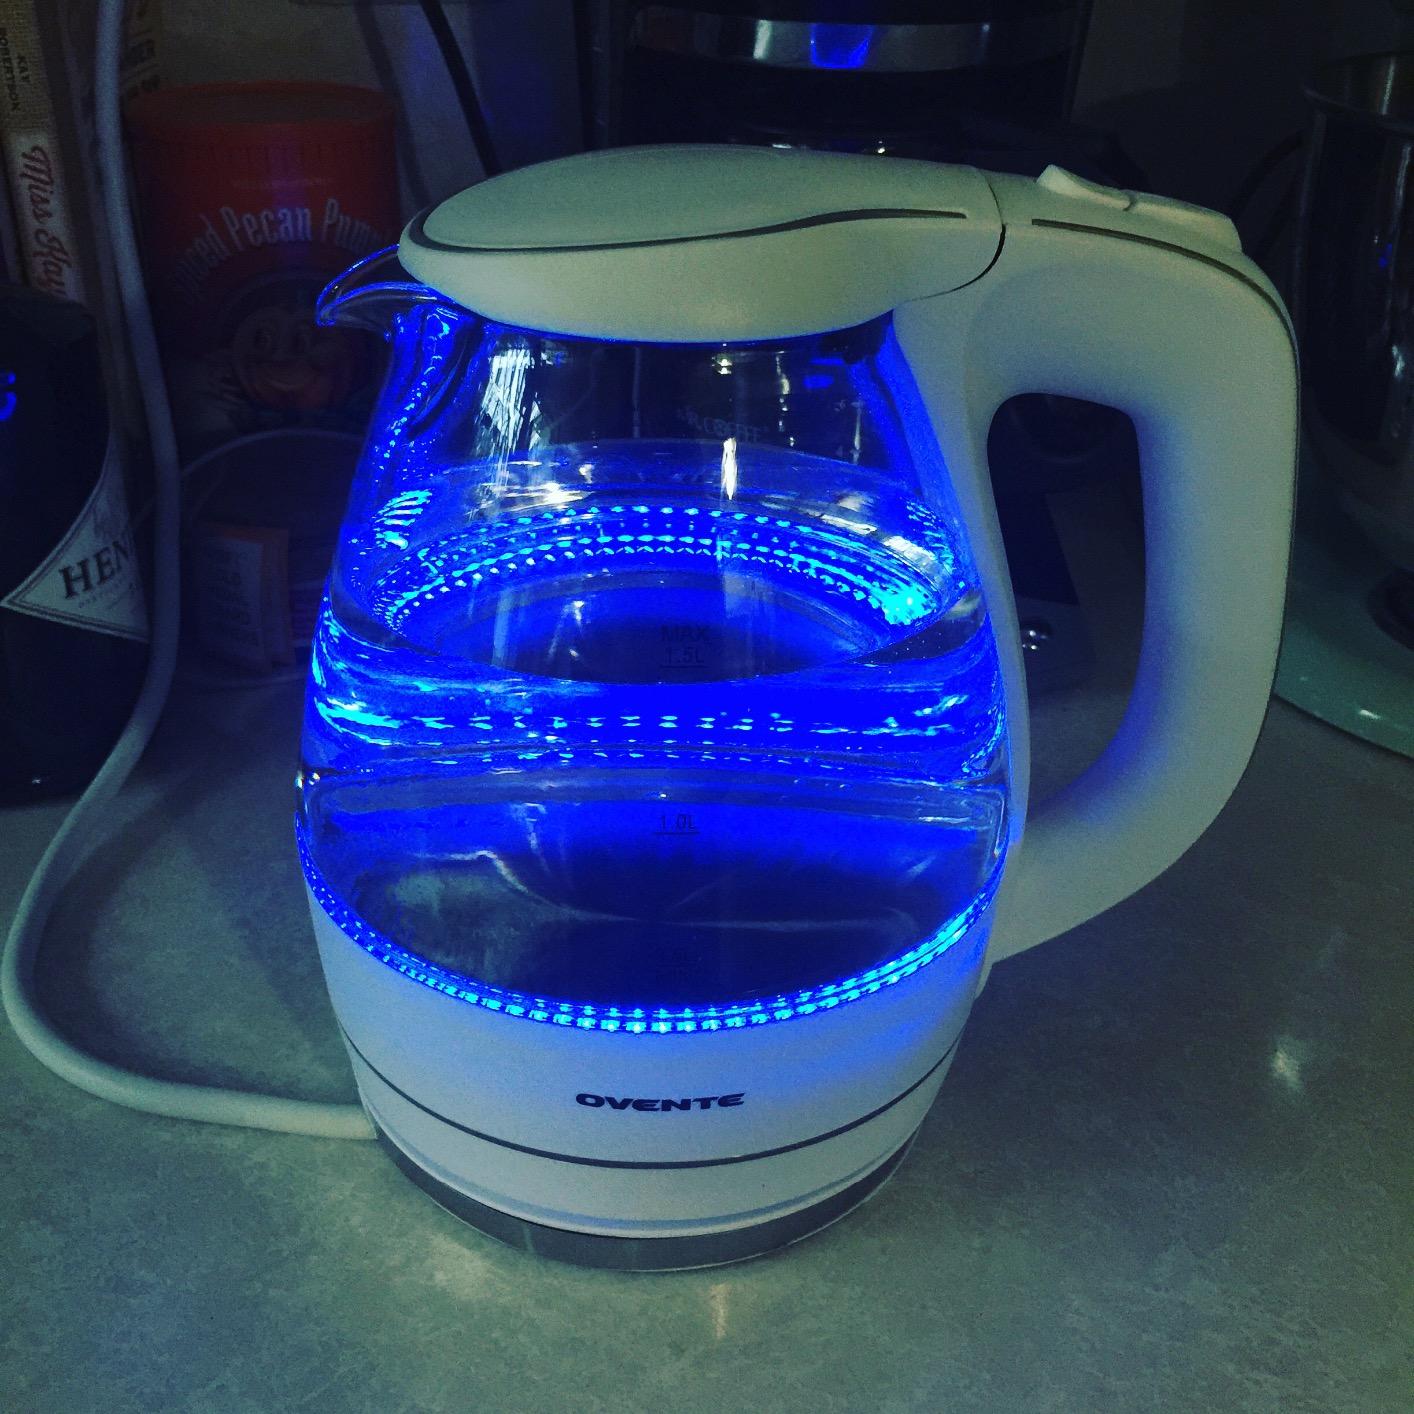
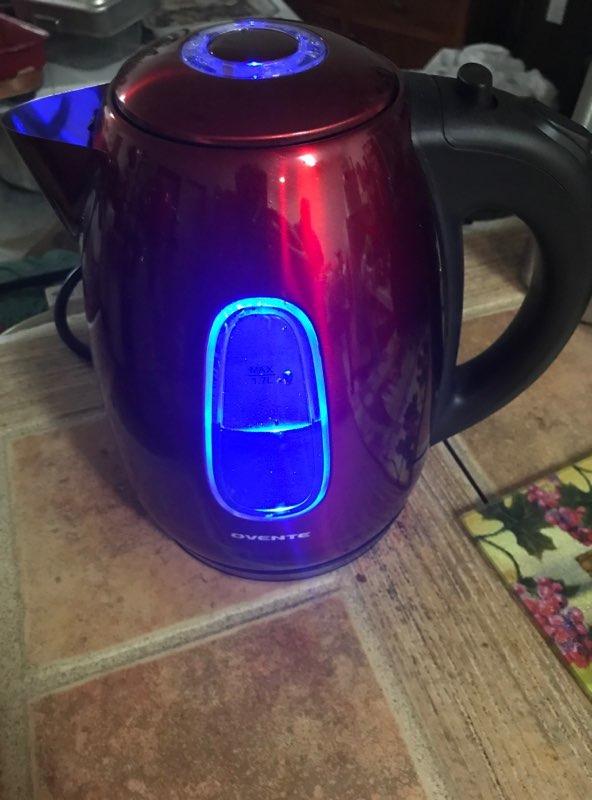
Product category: items_kettle
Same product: no